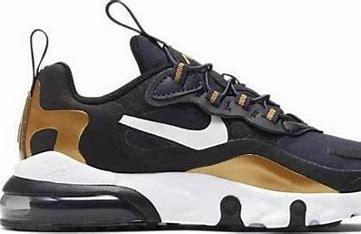
Brand: Nike
Model: Air Max 270 Rt